Luisana Lopilato

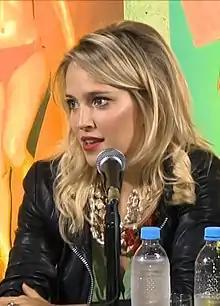
Luisana Lopilato at the press conference for the film "Las Insoladas" in 2014

Lopilato joined the cast of the El Trece series "Lobo" as a villainess, opposite Ana Linares's character (Vanesa González). In 2012, she portrayed Silvia, one of the lead roles in the Italian miniseries "A Good Season" transmitted by RAI, which premiered during 2014.